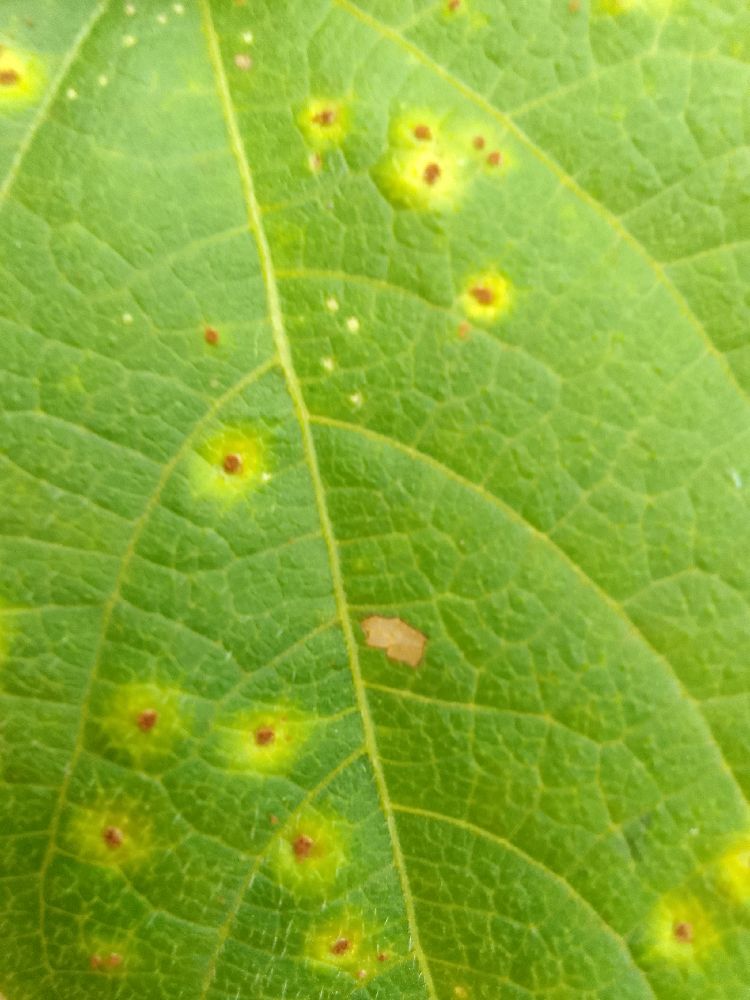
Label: rust